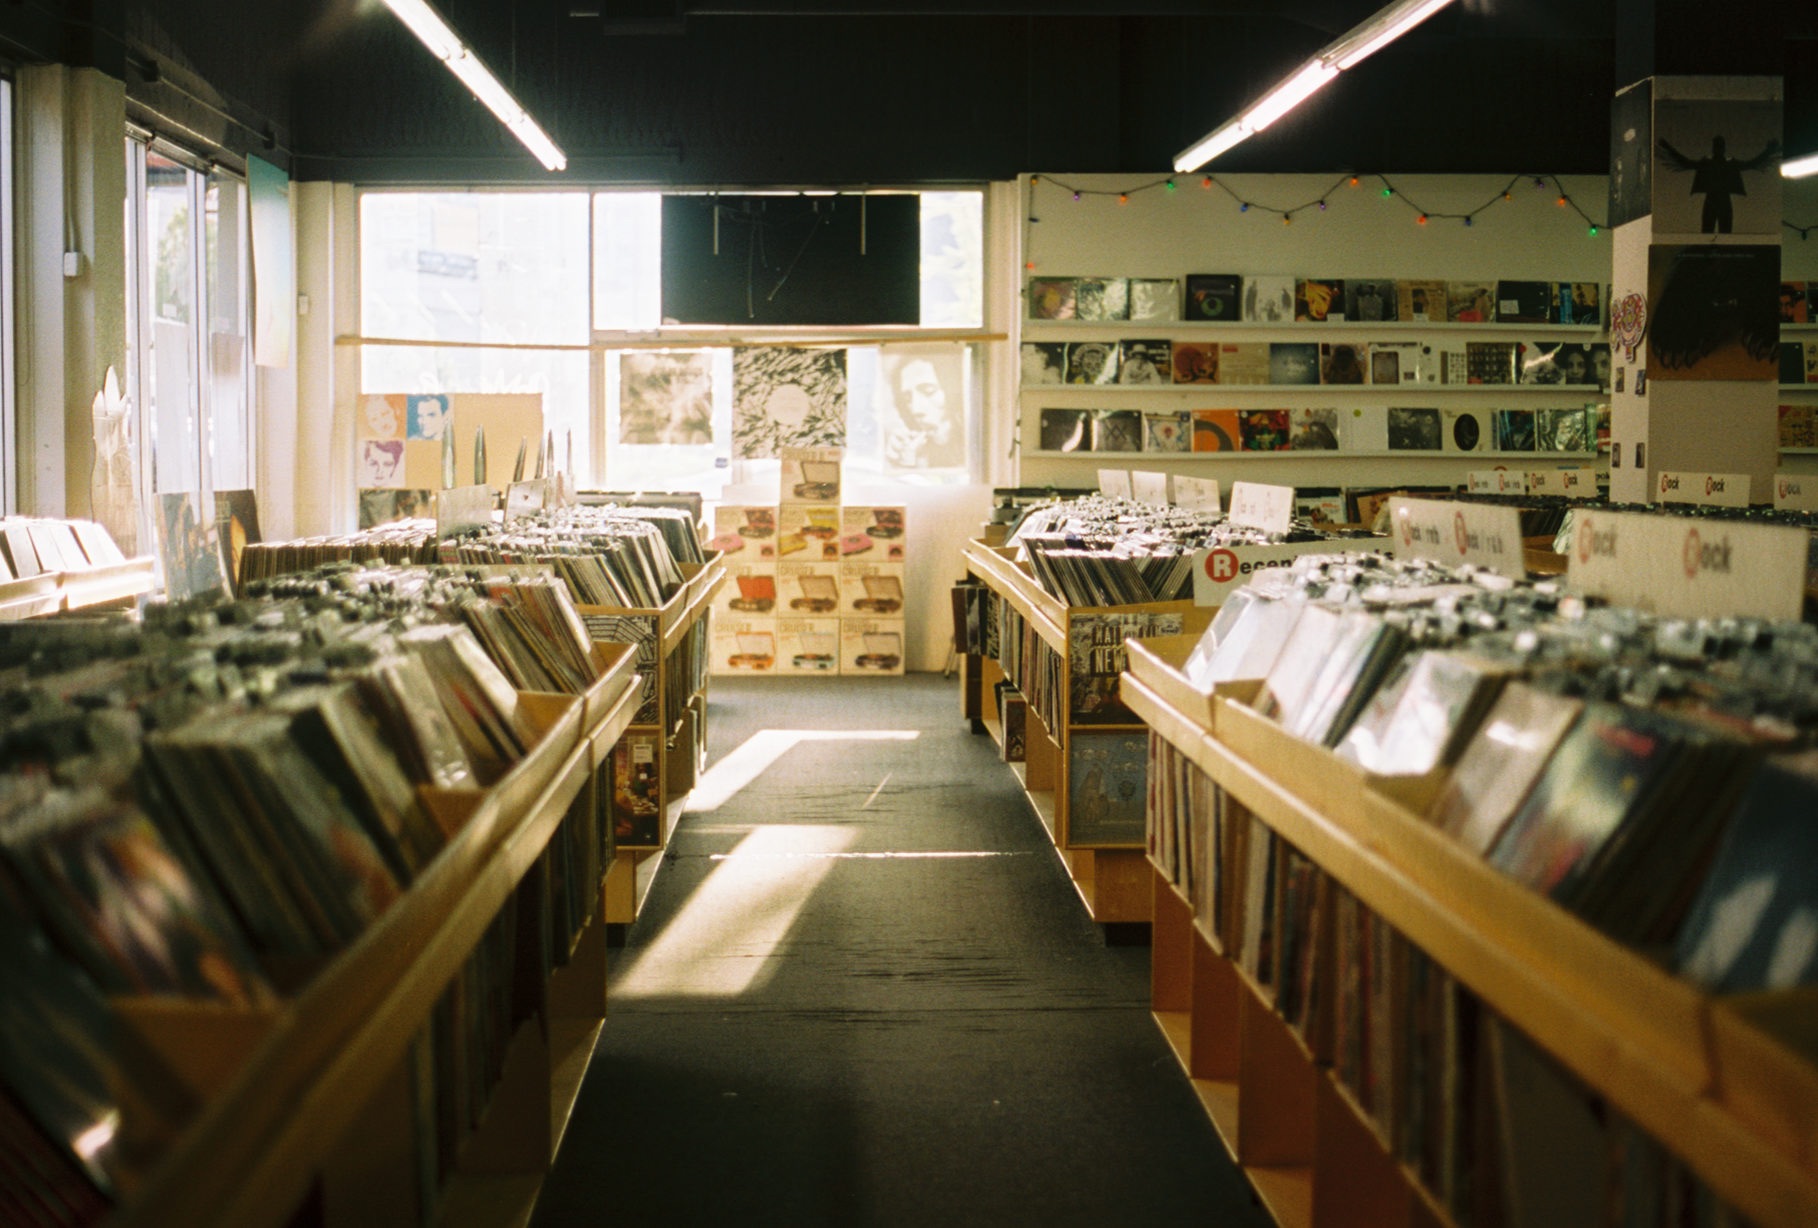
interior design, aisle, library